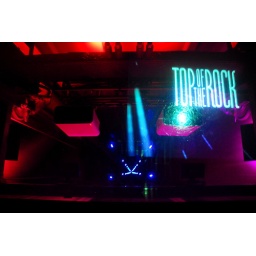
The TV screen ceiling in the elevator of the 30 Rock Observation Deck